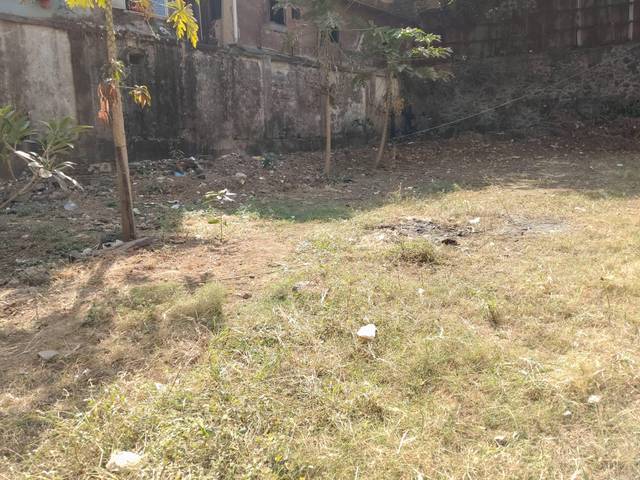
Region: India
Coordinates: 19.1, 72.912